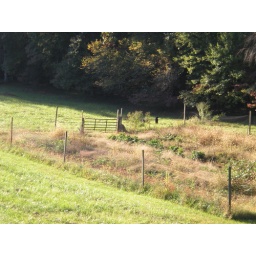
The baby bear is standing in this one and the mama bear is partially camoflauged behind the bush to his right.